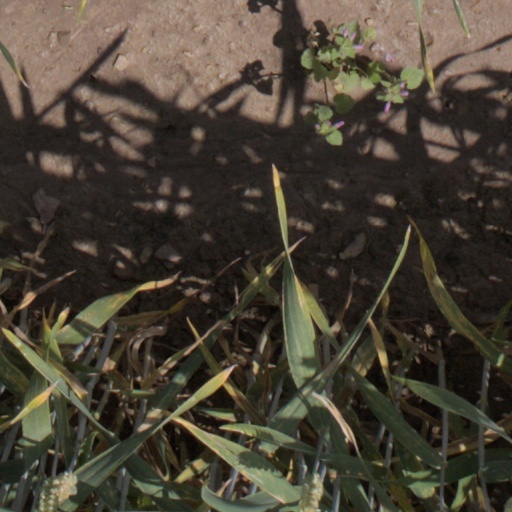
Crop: wheat